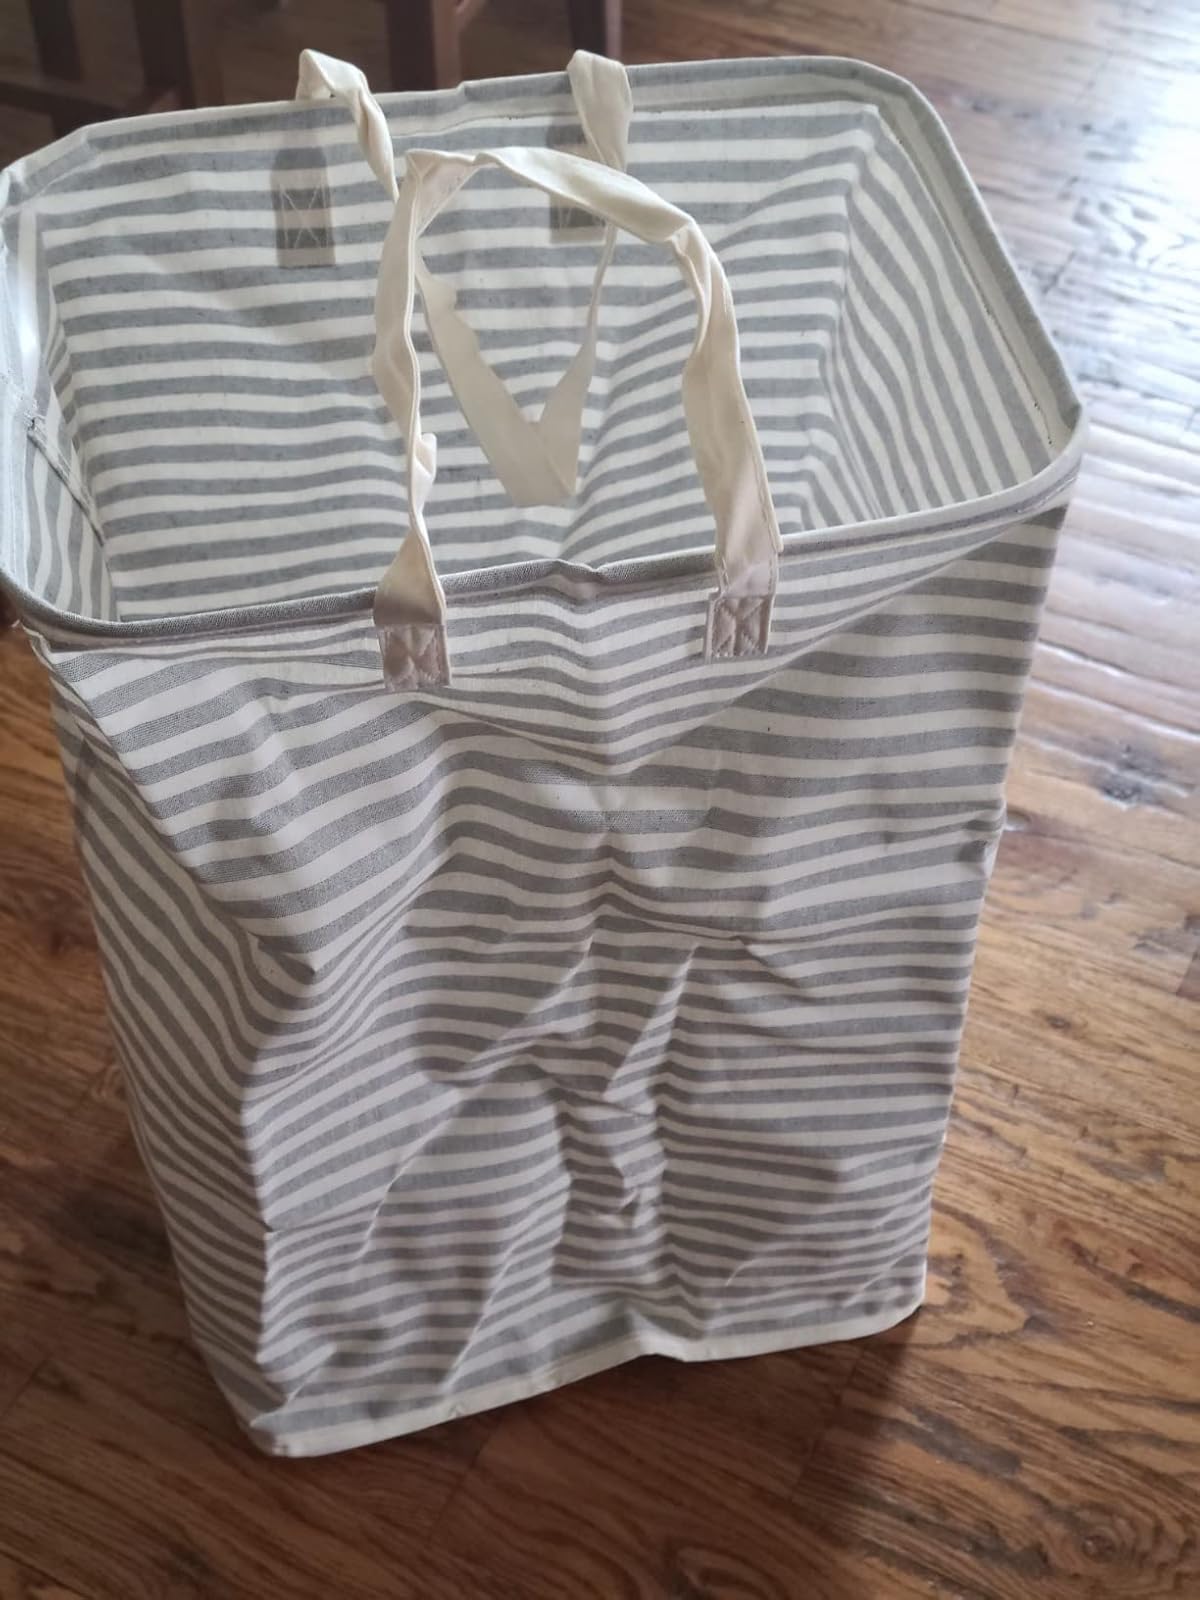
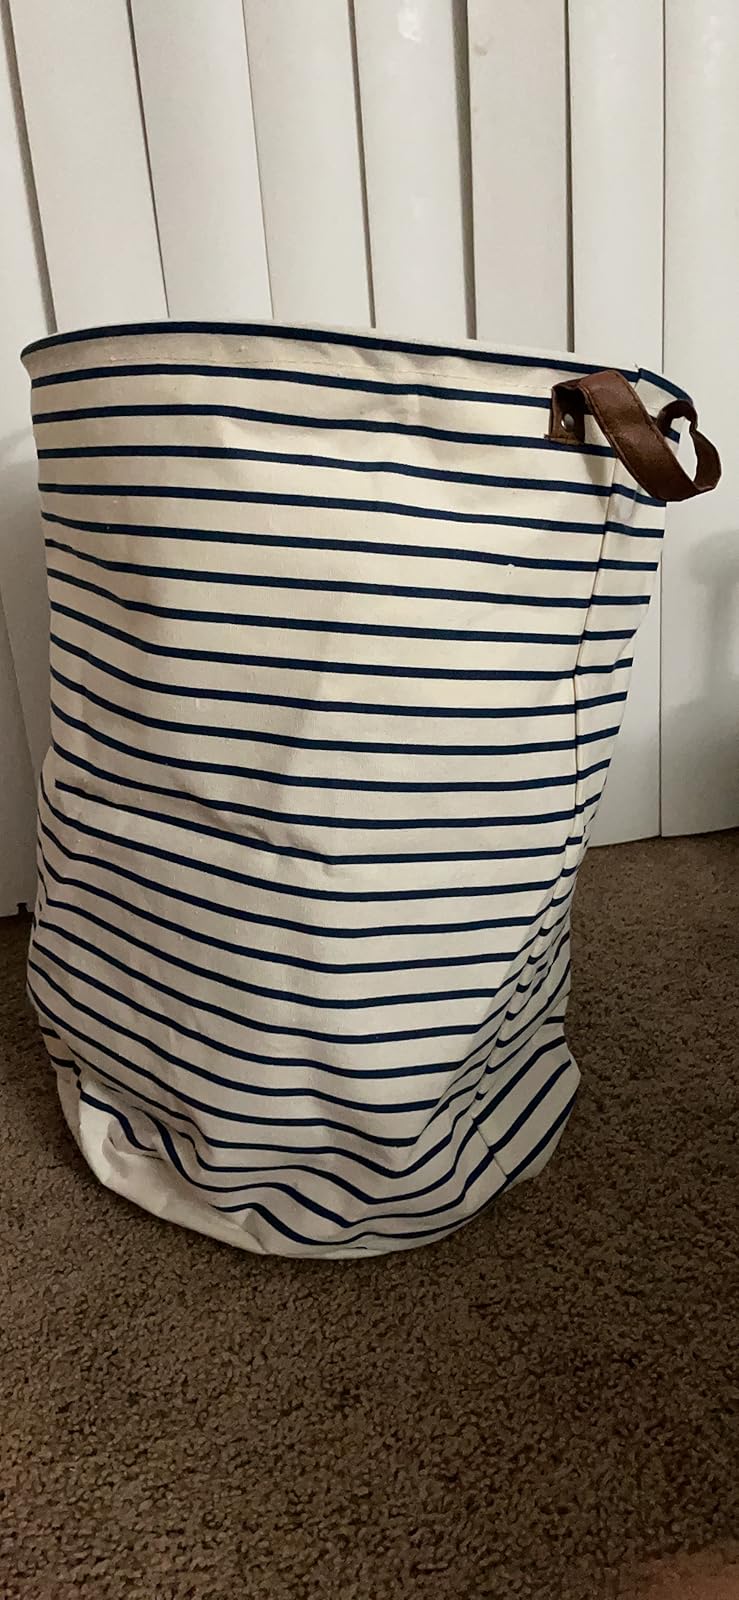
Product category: items_hamper
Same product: no